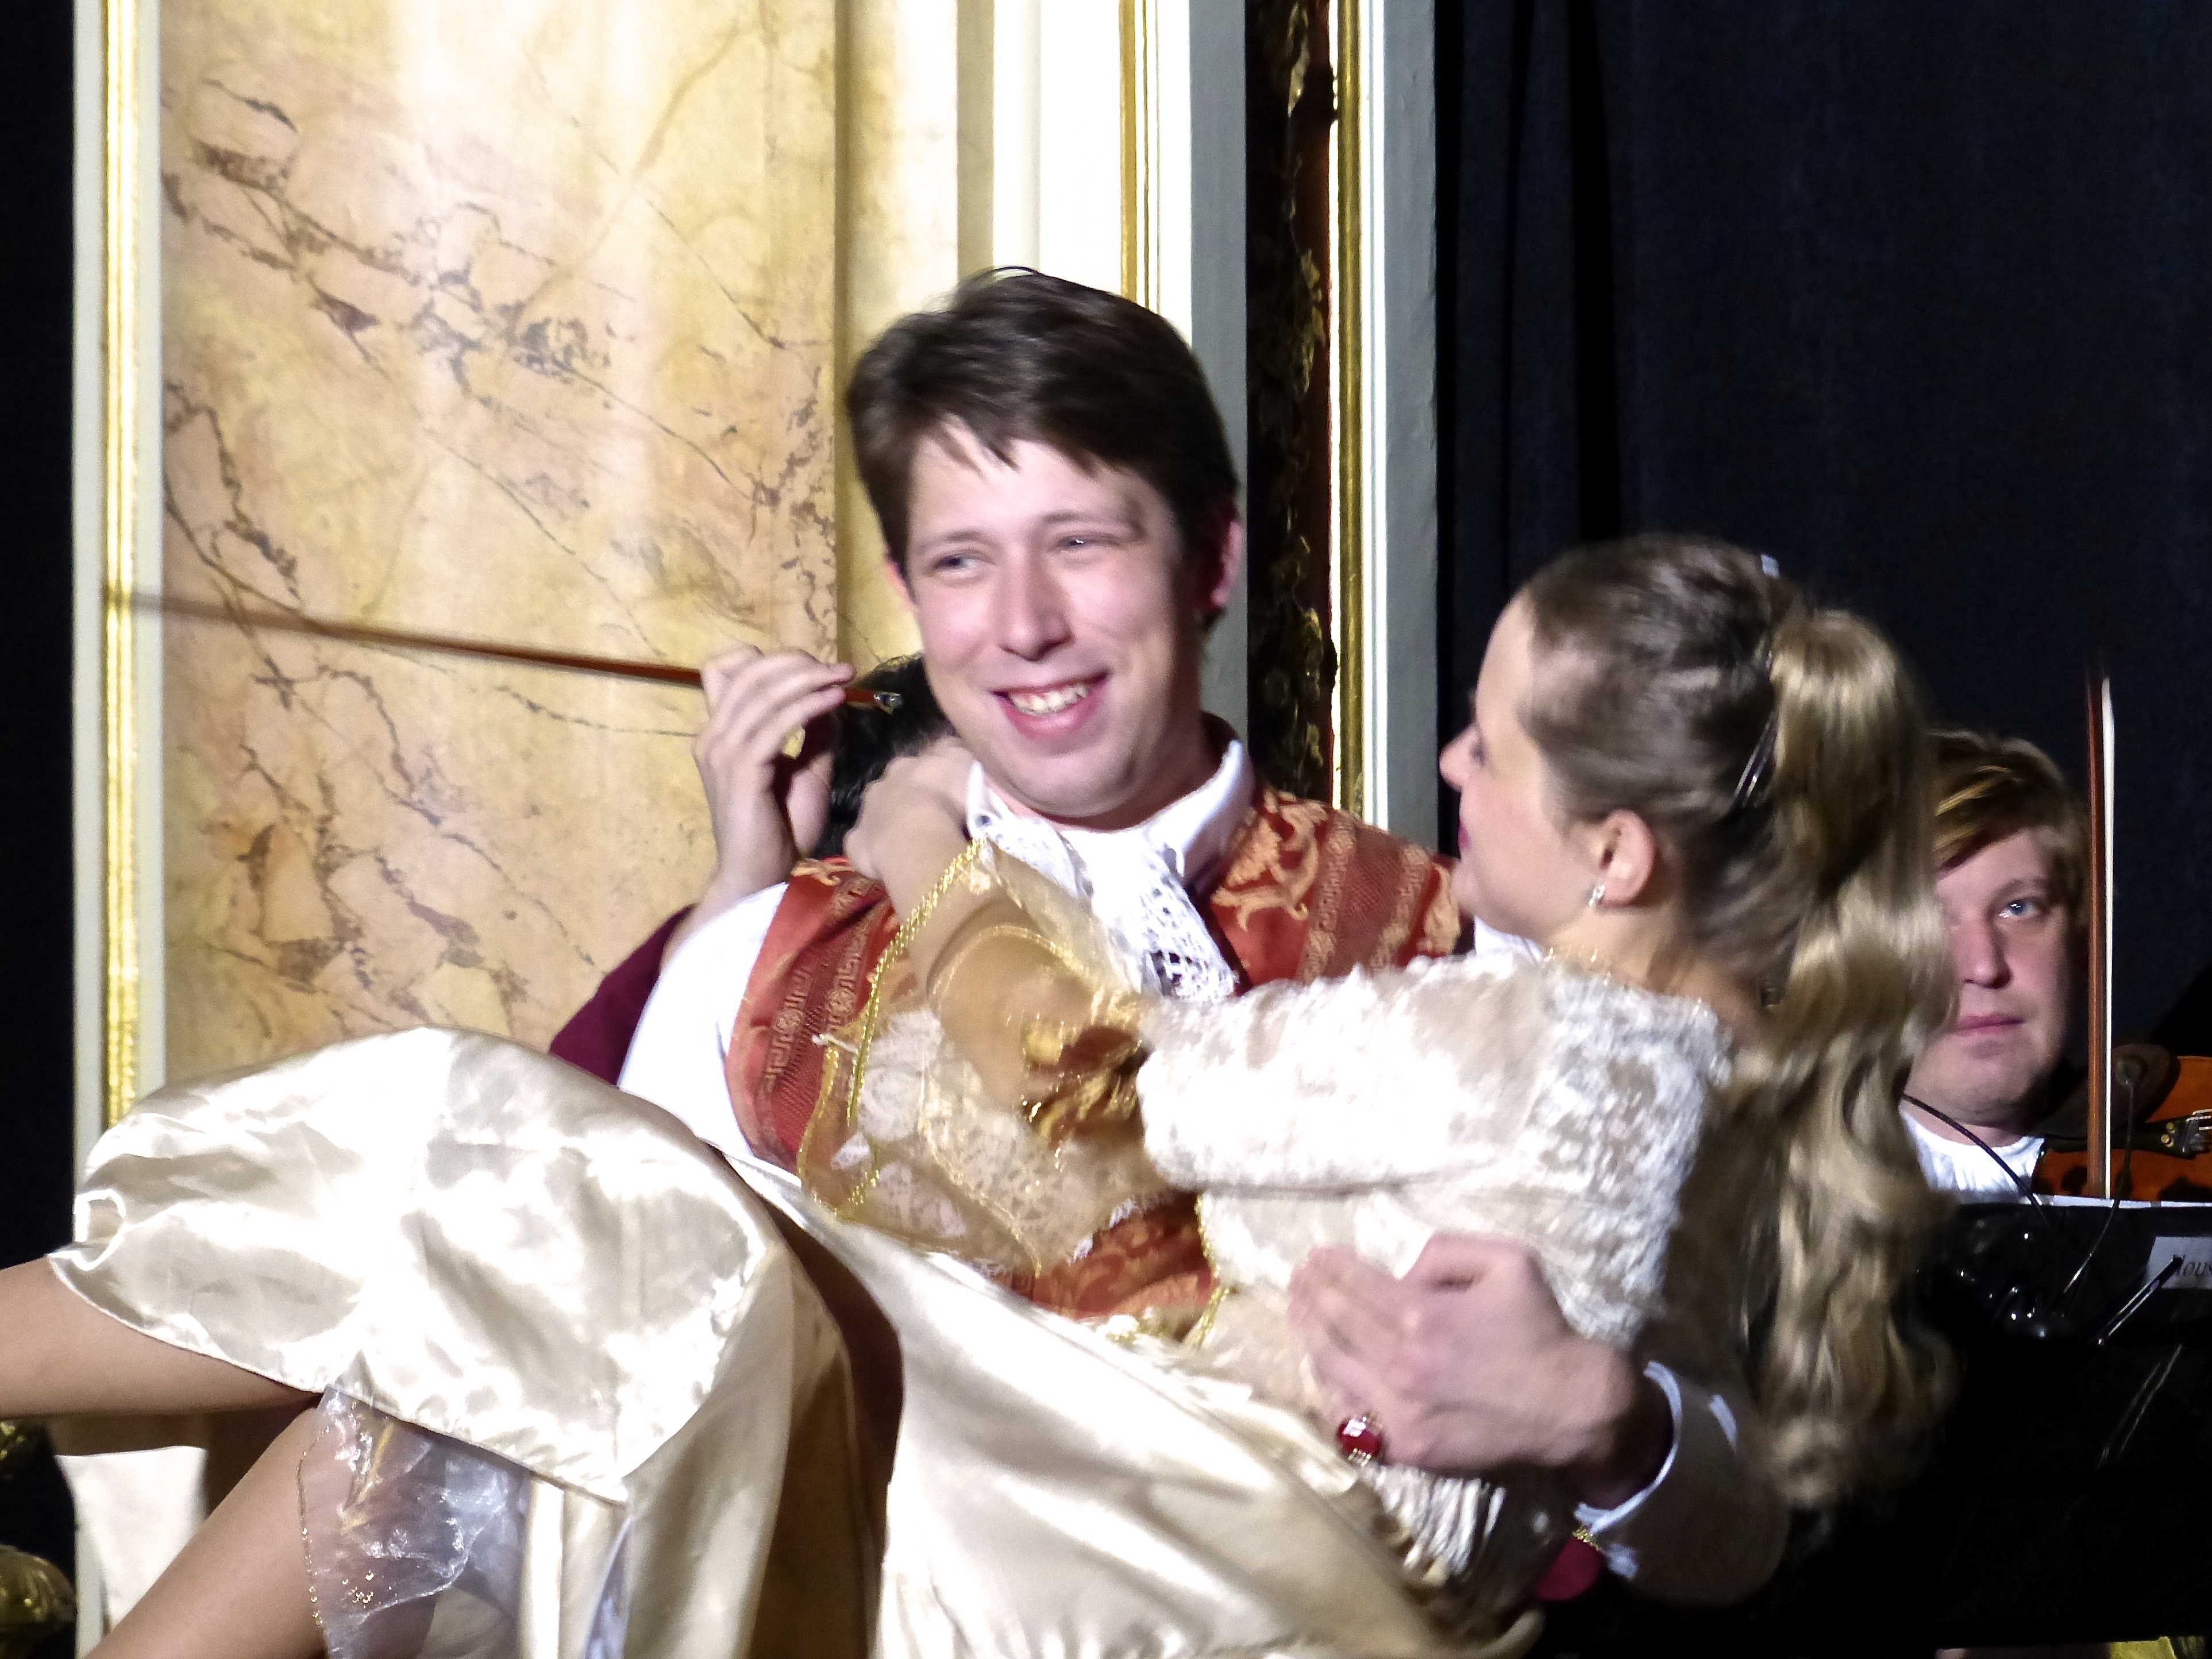
music, people, travel, concert, europe, meal, hall, opera, prague, wedding, bride, marriage, ceremony, grand, hotel, performance, dinner, czech, bohemia, praha, amadeus, ensemble, mozart, boccaccio, tereziesvarcova, danielklansky, ritual